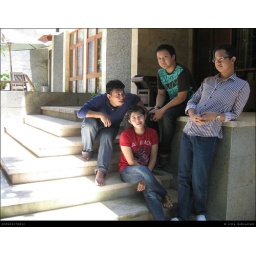
A quartet of youngsters sitting in a stairs with one of the boy sticking out his tongue.